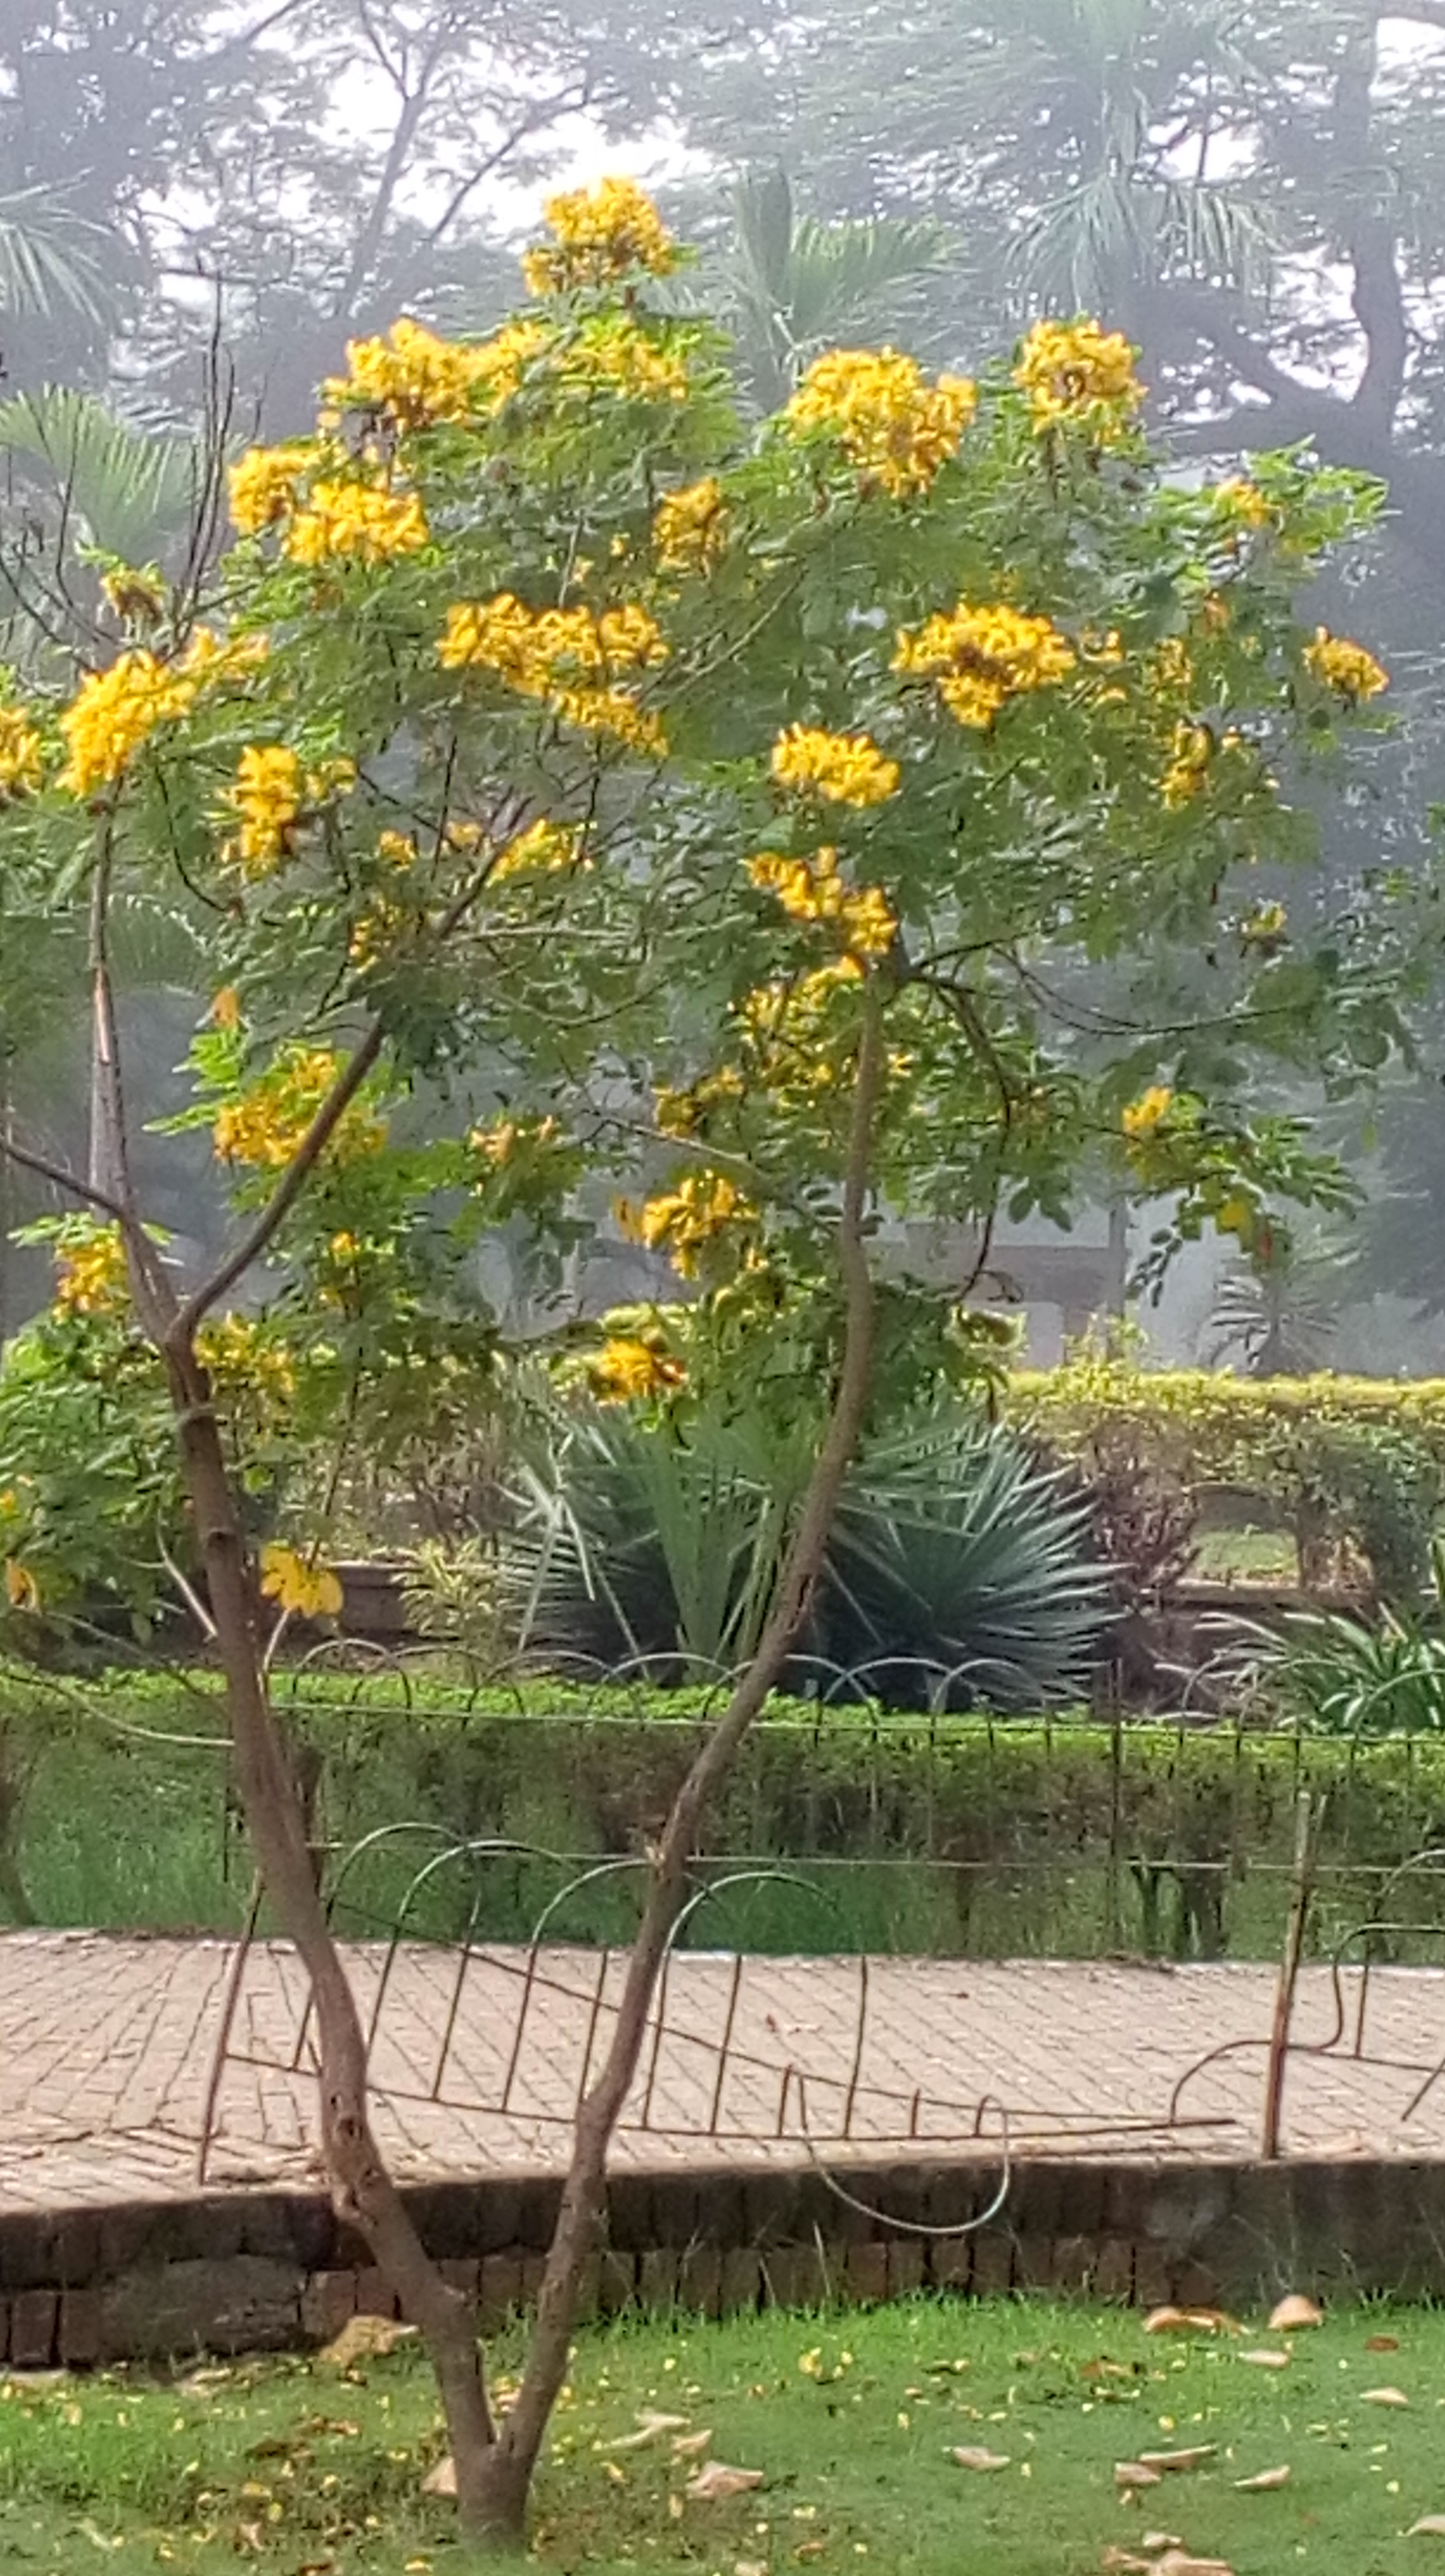
flowers, flower, plant, tree, flowering plant, woody plant, caesalpinia, shrub, perennial plant